M-77 (Michigan highway)

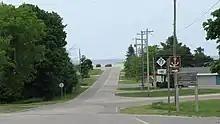
Northern terminus within Grand Marais

From US 2 near Blaney Park going north, M-77 runs past the former Blaney Park Resort and out of town by a small private airport next to Lake Ann Louise. The highway continues through rural woodlands past Chip Lake. The road crosses the Manistique River as it runs through Germfask. From just south of Germfask to just south of Seney, the road forms the eastern boundary of the Seney National Wildlife Refuge.